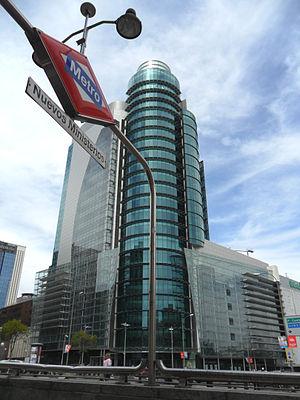
Nuevos Ministerios est un pôle d'échanges comprenant une station des lignes 6, 8 et 10 du métro et une station des chemins de fer de banlieue de Madrid, en Espagne.